Walwa, Victoria

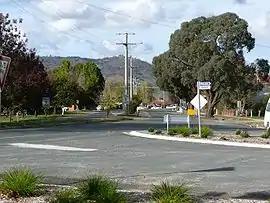
Main street

Walwa (Aboriginal for "a place of waters"), is a town in the Shire of Towong in north east Victoria, Australia. The town is located 1 kilometre from the Murray River on the former Murray Valley highway between Wodonga and Corryong. At the , the Walwa population had declined to just 177 having been 268 just ten years earlier.